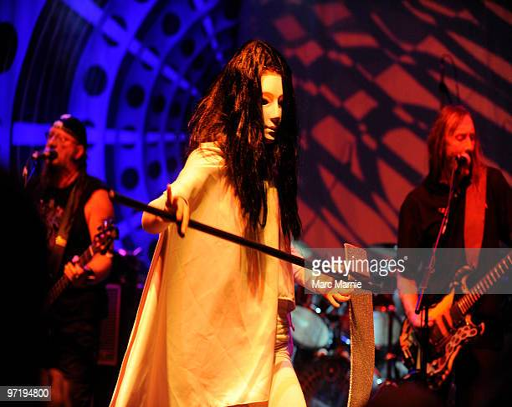
progressive rock artist perform on stage